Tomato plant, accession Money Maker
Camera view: vertical (180 deg); turntable rotation: 60 degrees
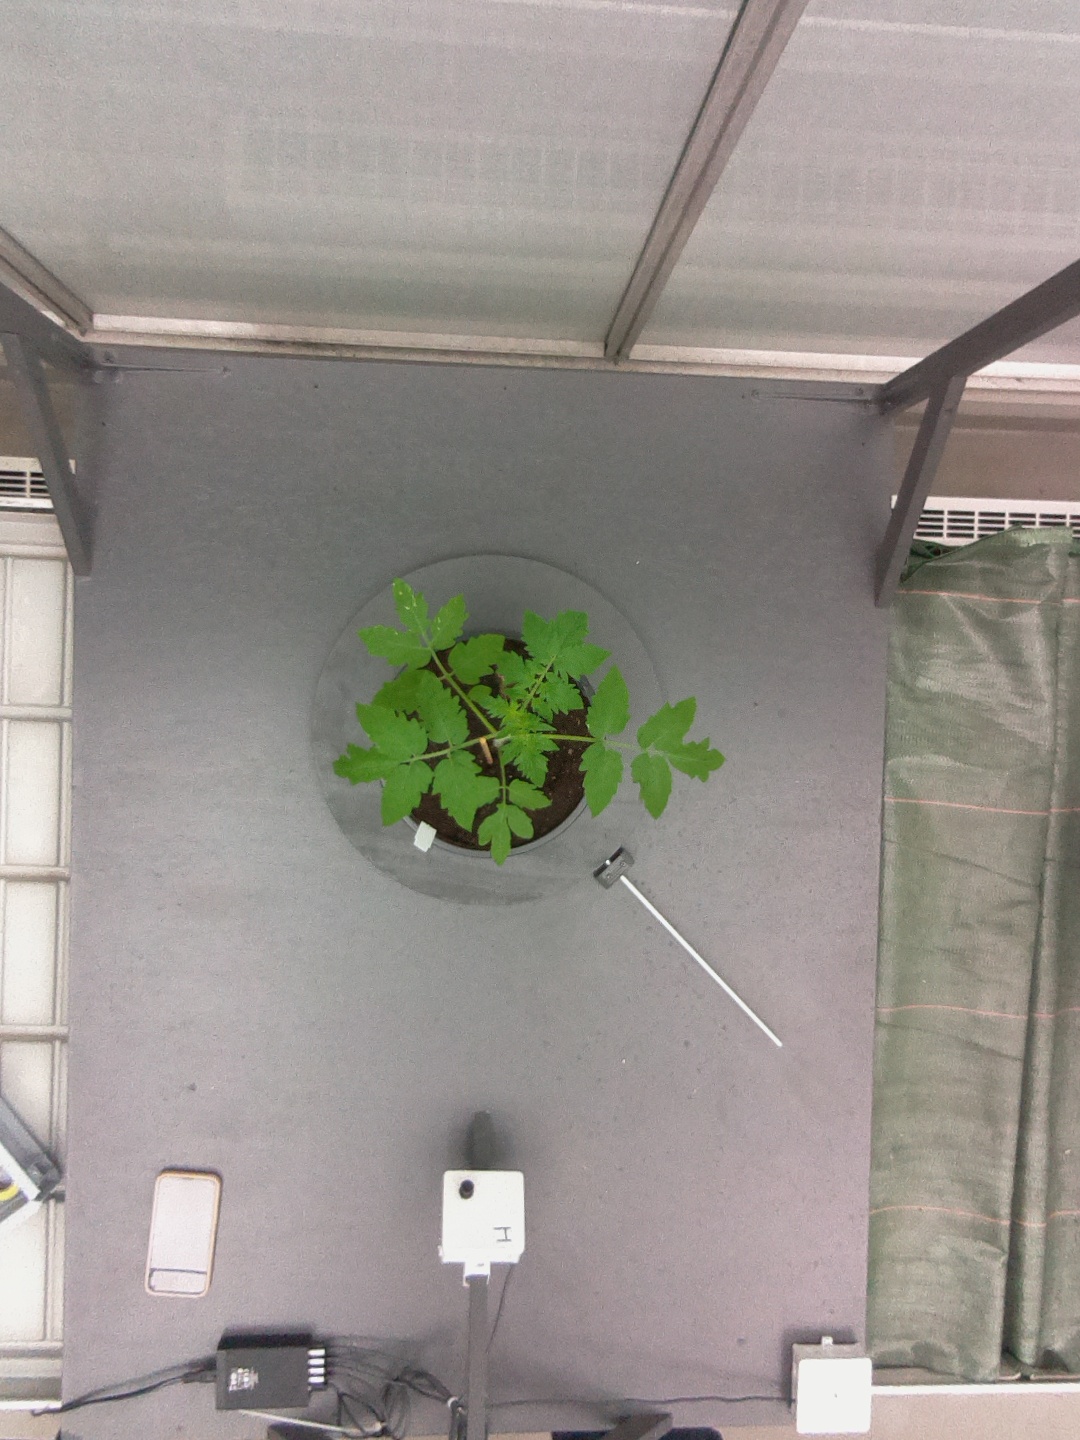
BBCH growth stage 13: 6 of true leaves visible